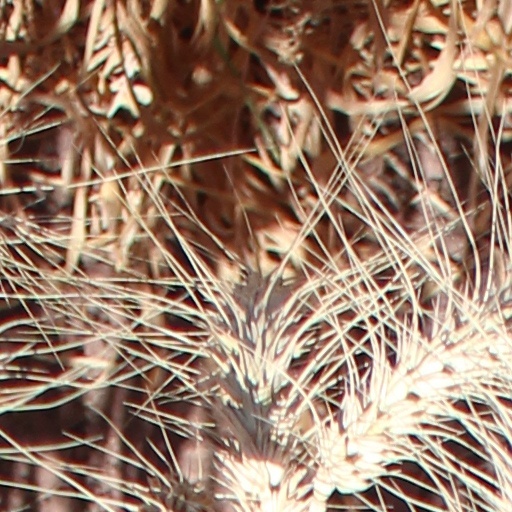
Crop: wheat